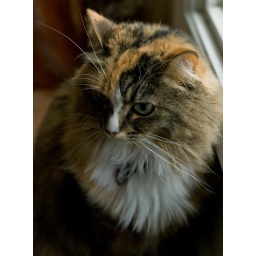
She was sitting by the window looking so elegant.